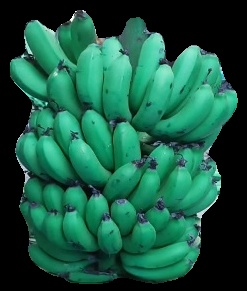
Variety: pachbale
Grade: grade2